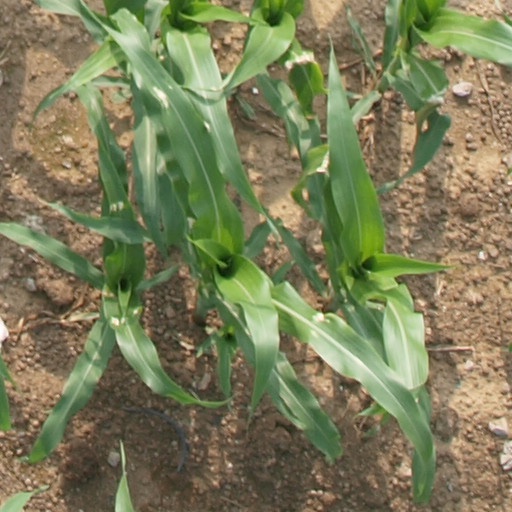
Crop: maize; corn